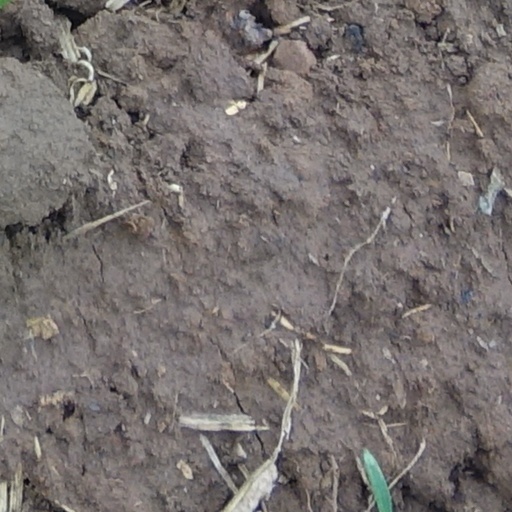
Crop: wheat